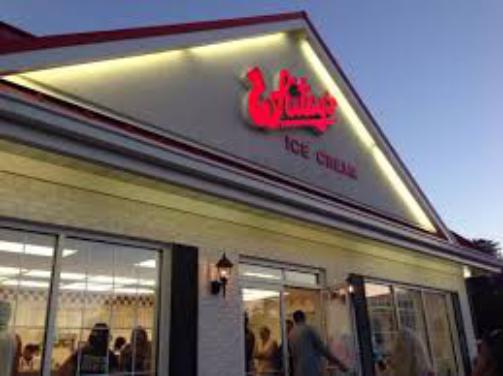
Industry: Food